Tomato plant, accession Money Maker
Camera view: tilt-top (135 deg); turntable rotation: 300 degrees
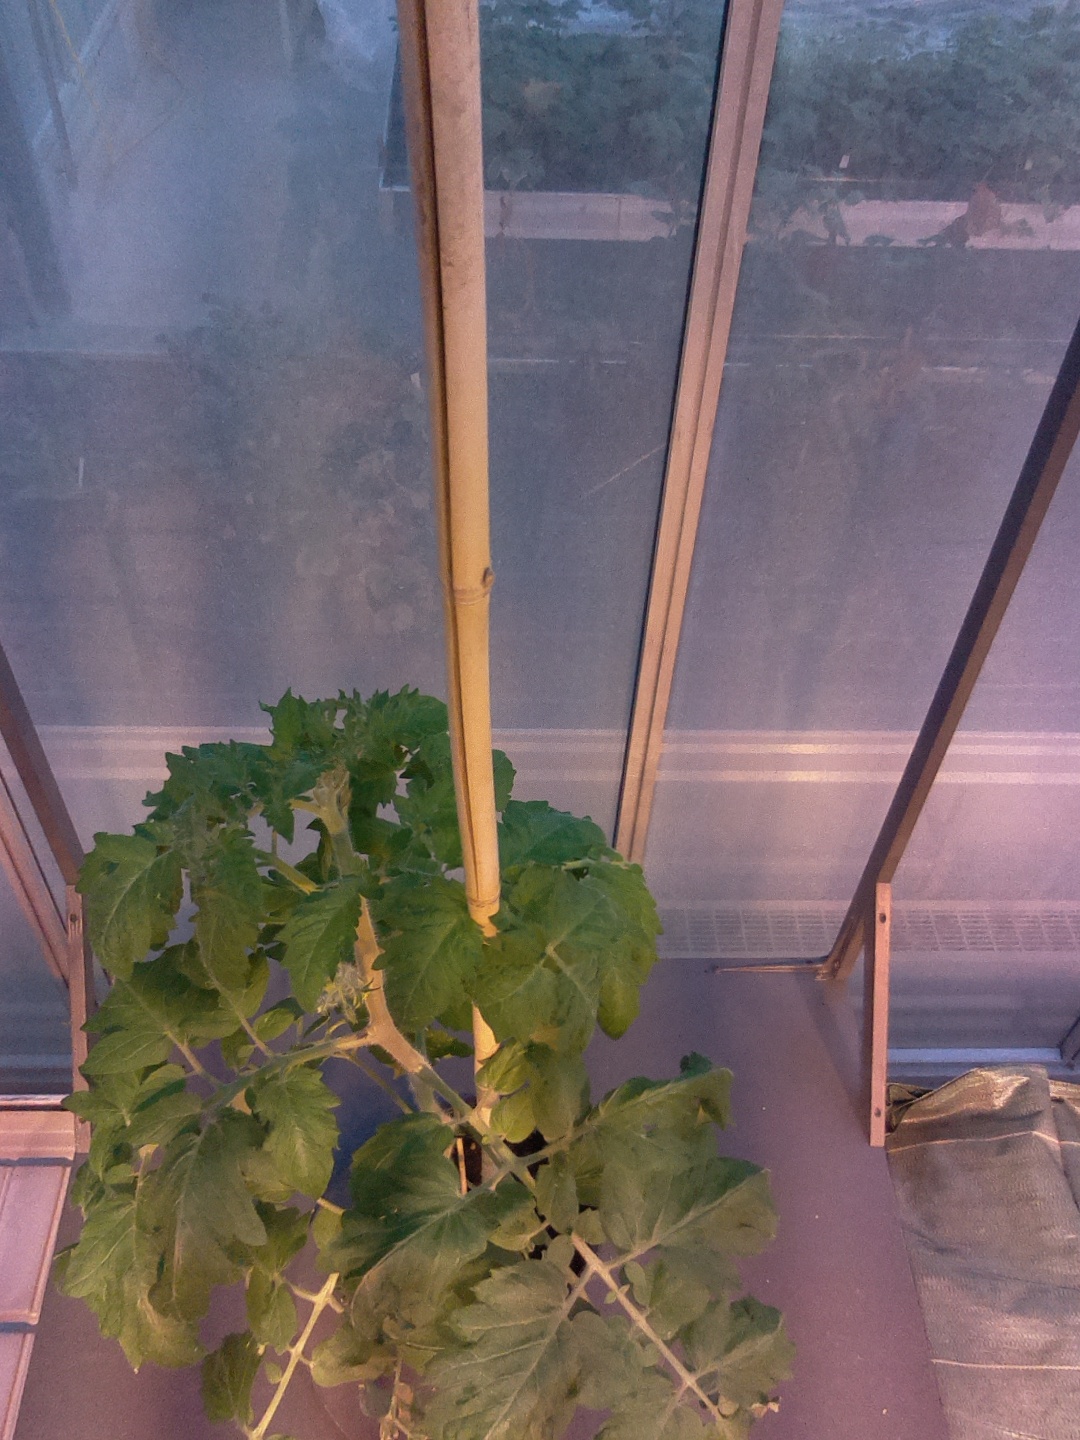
BBCH growth stage 61: 10%-20% of flowers open